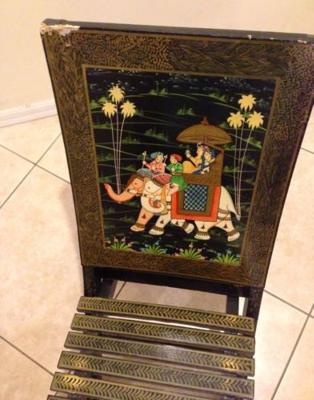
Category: chair